Vanilla (genus)

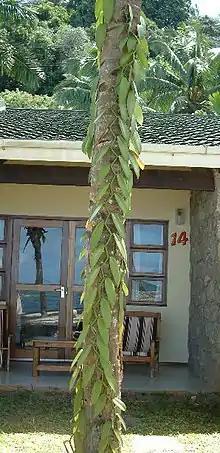
Flat-leaved vanilla ("Vanilla planifolia") habitus

This genus of vine-like plants has a monopodial climbing habitus. They can form long thin stems with a length of more than 35 m, with alternate leaves spread along their length. The short, oblong, dark green leaves of "Vanilla" are thick and leathery, even fleshy in some species. But there are also a significant number of species that have their leaves reduced to scales or have become nearly or totally leafless and appear to use their green climbing stems for photosynthesis. Long and strong aerial roots grow from each node.